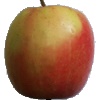
Label: Apple Pink Lady 1